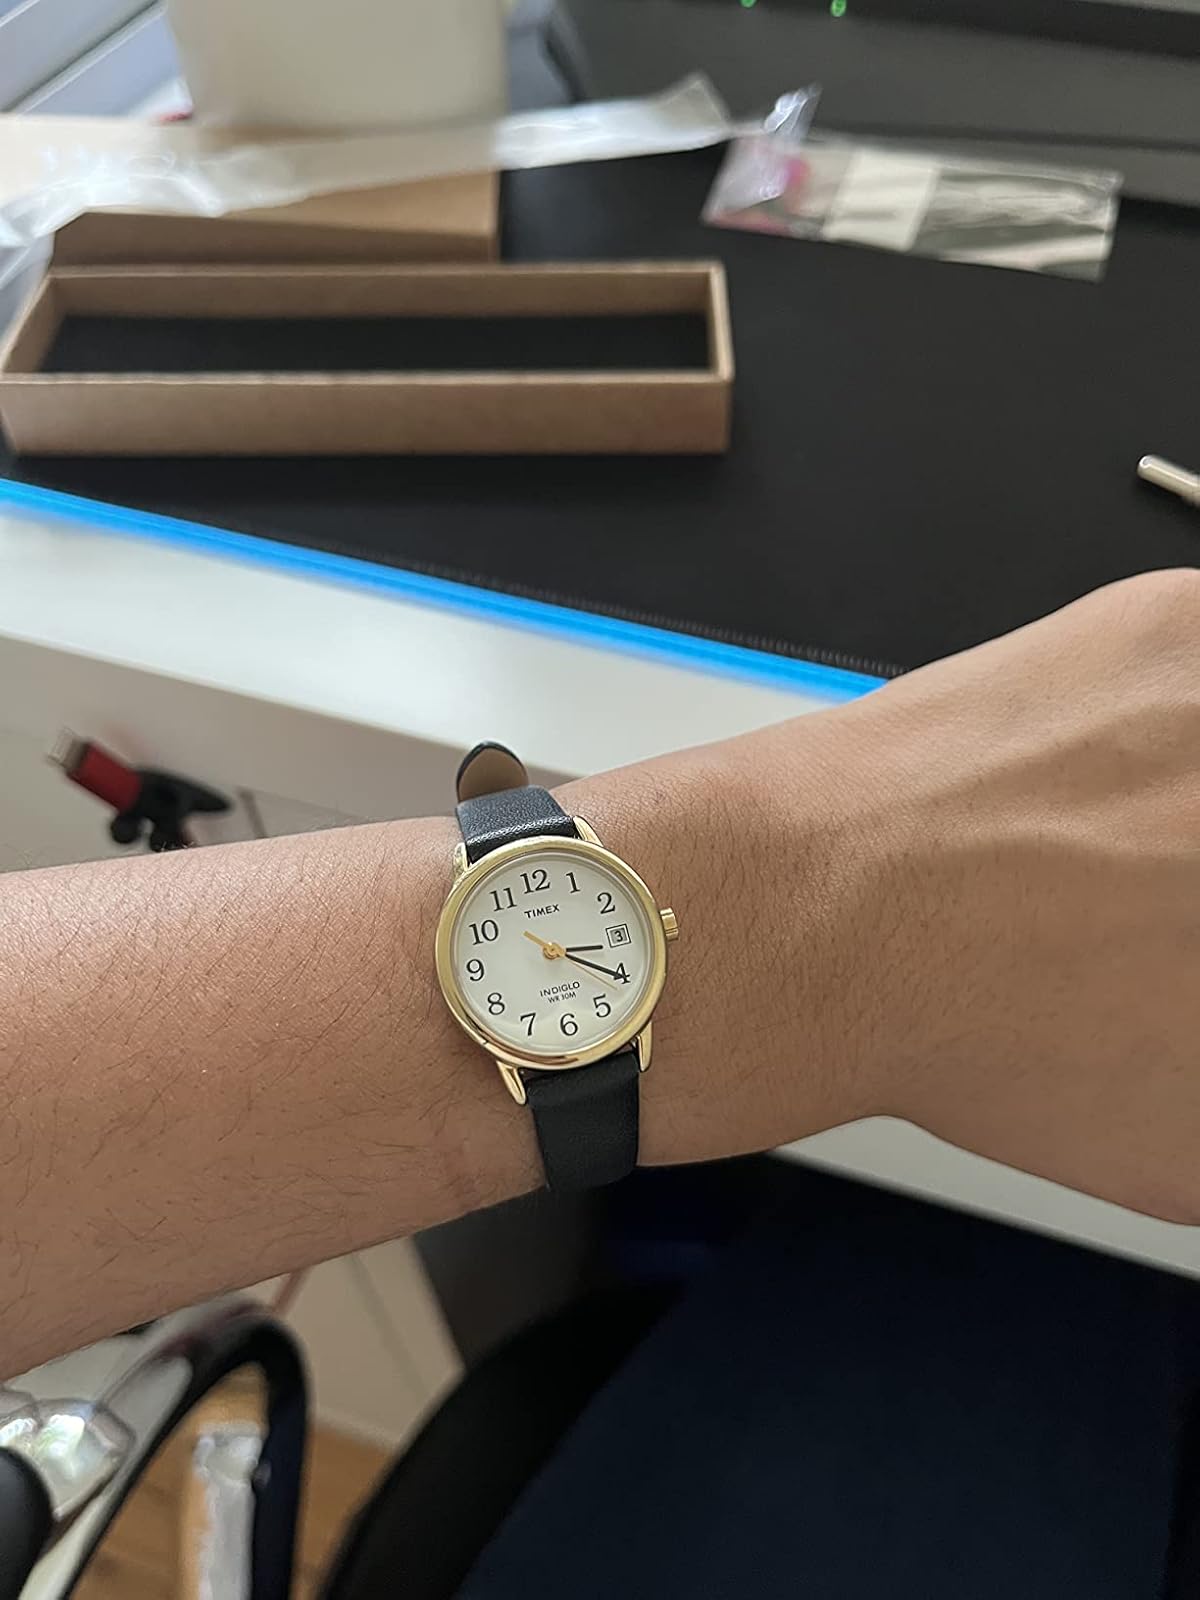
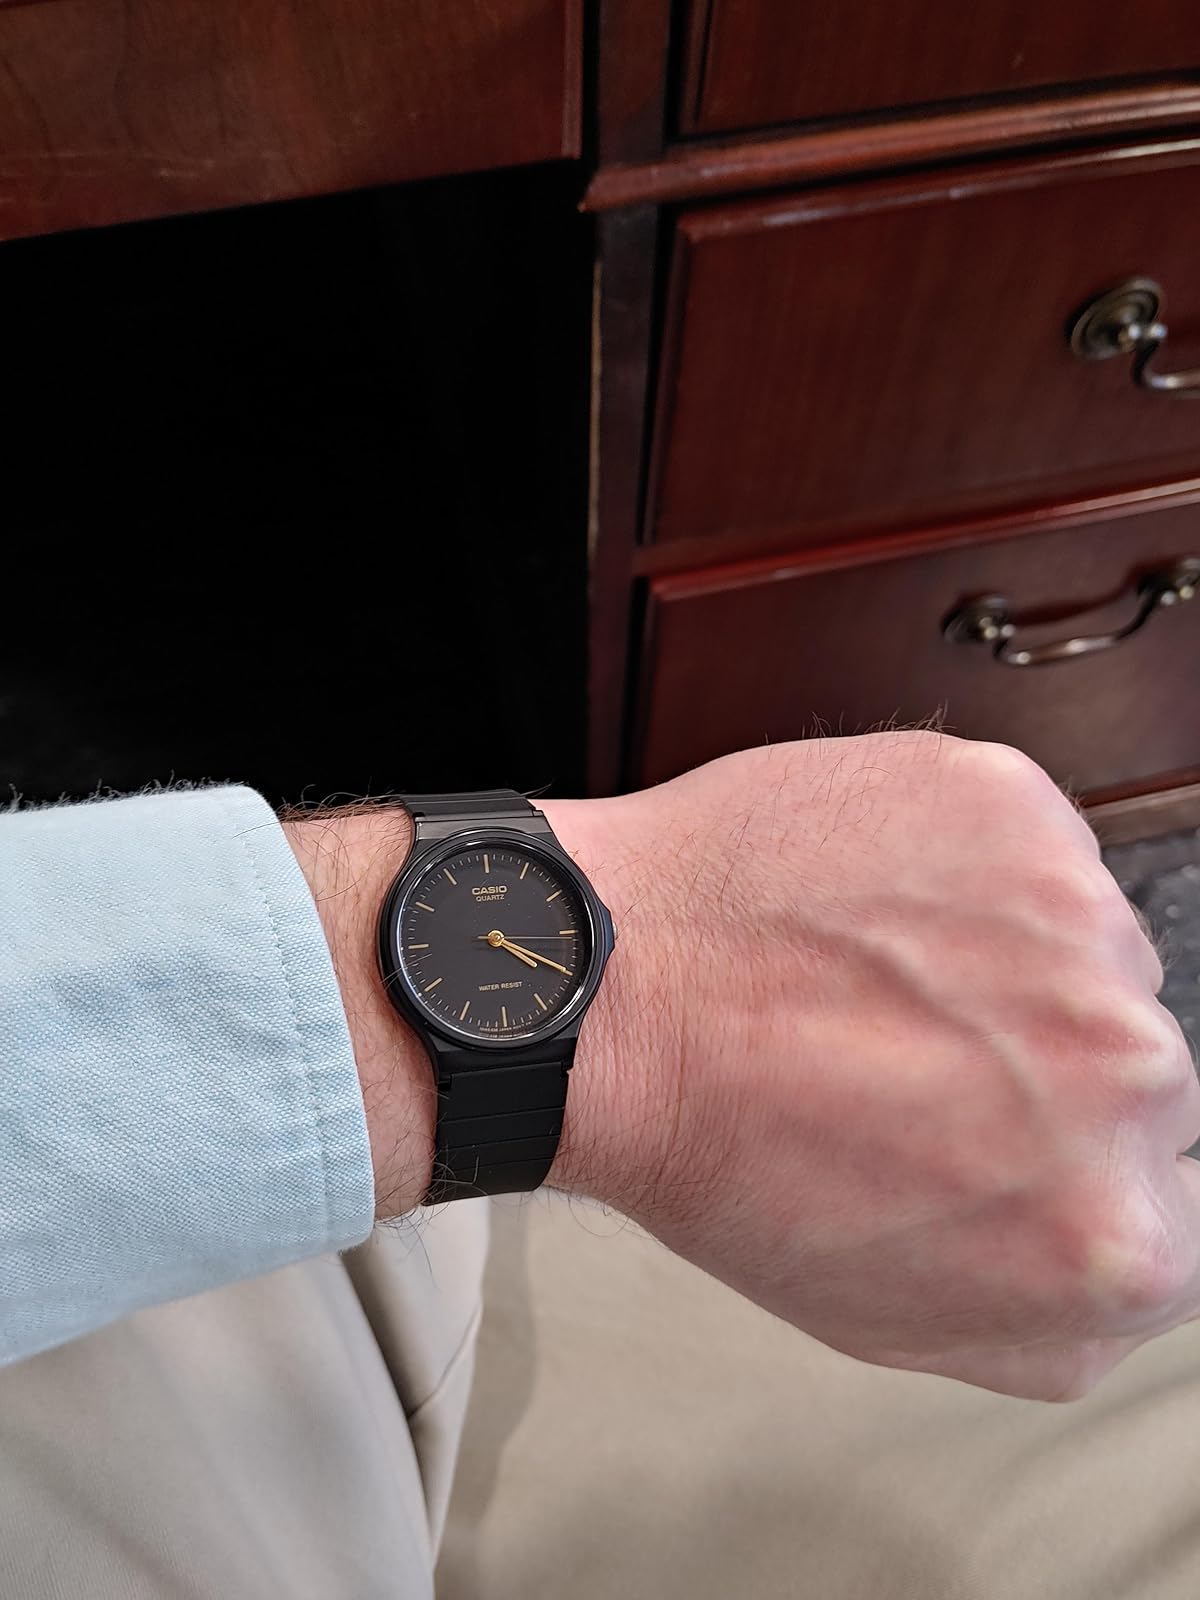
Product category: accessories_watch
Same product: no